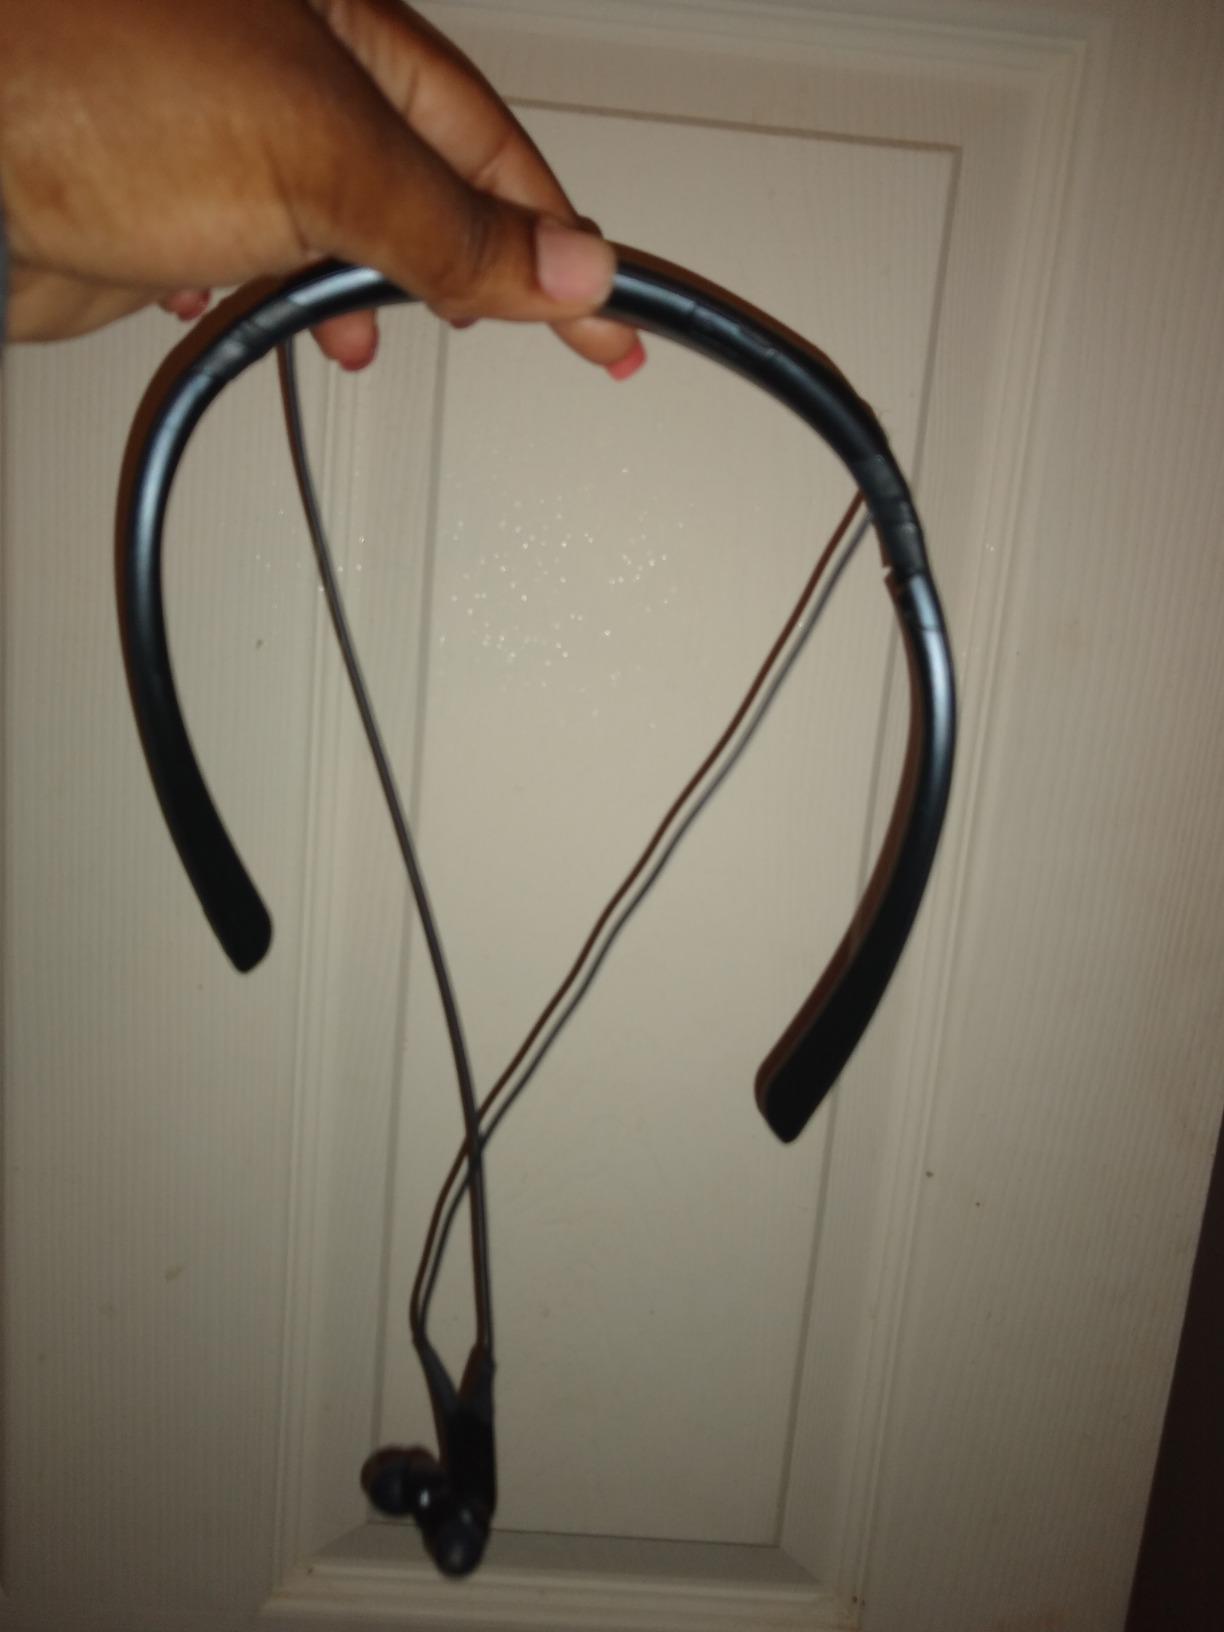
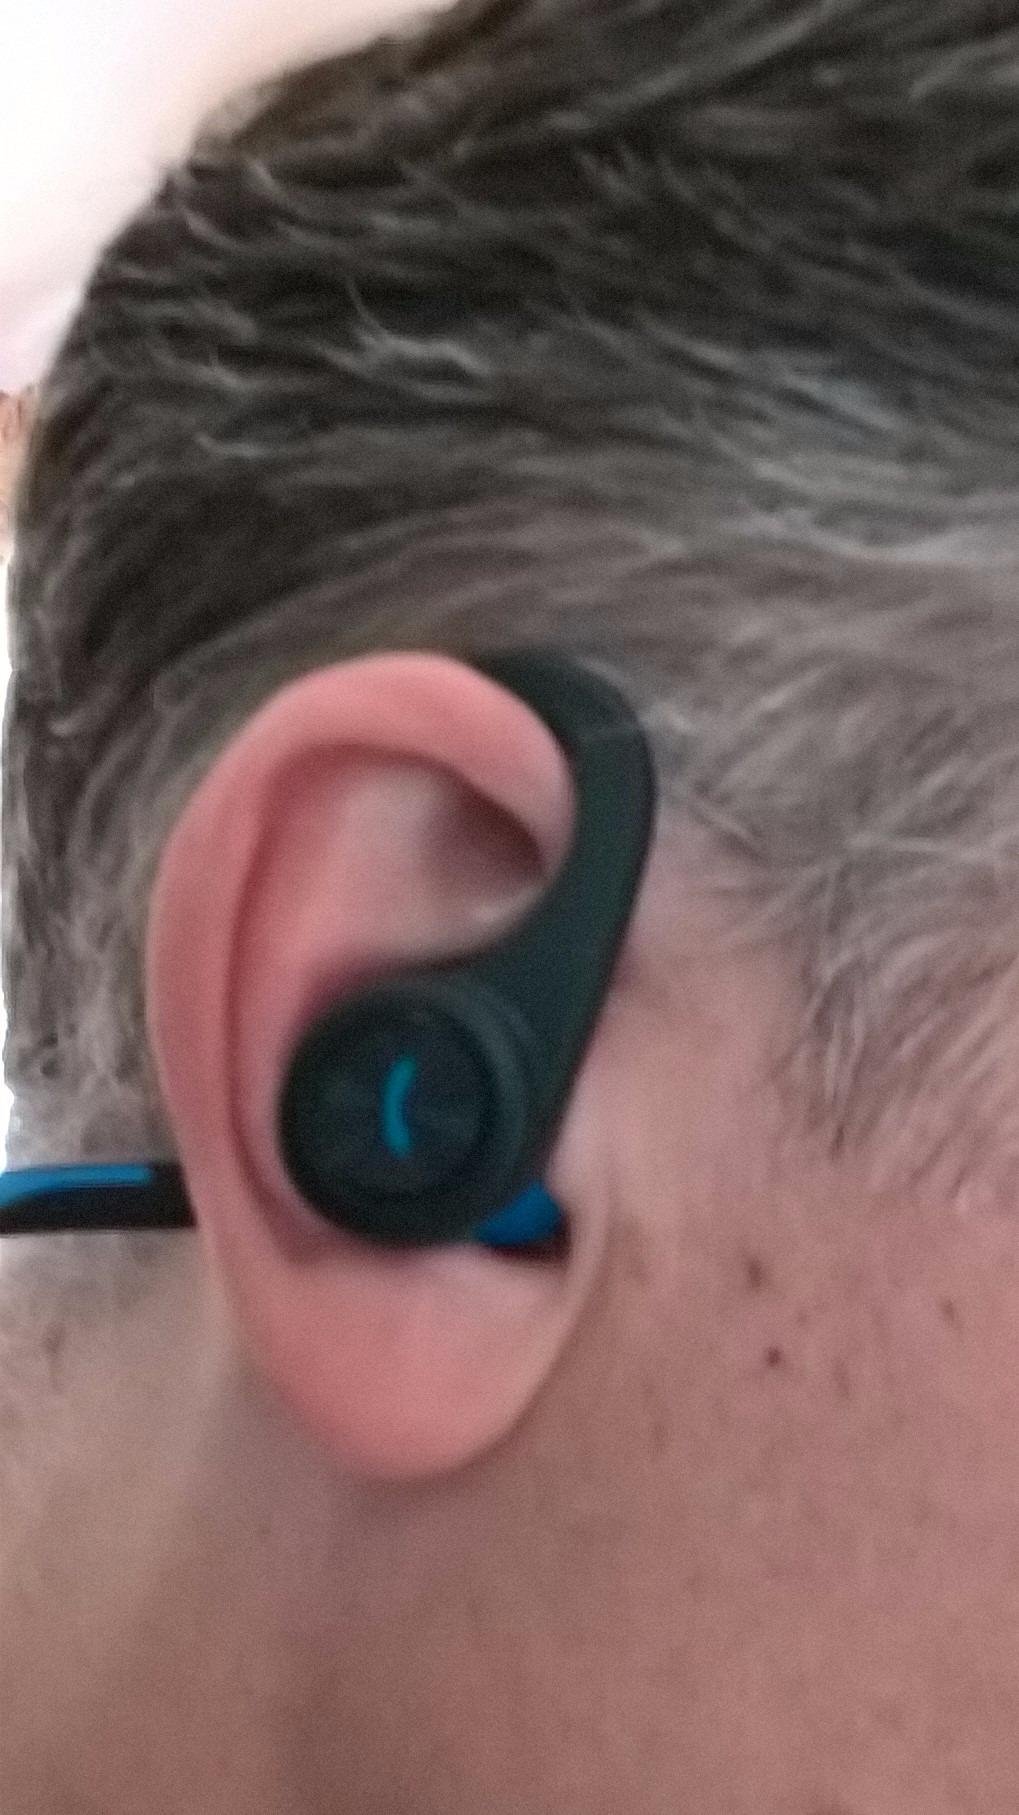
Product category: headphones
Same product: no